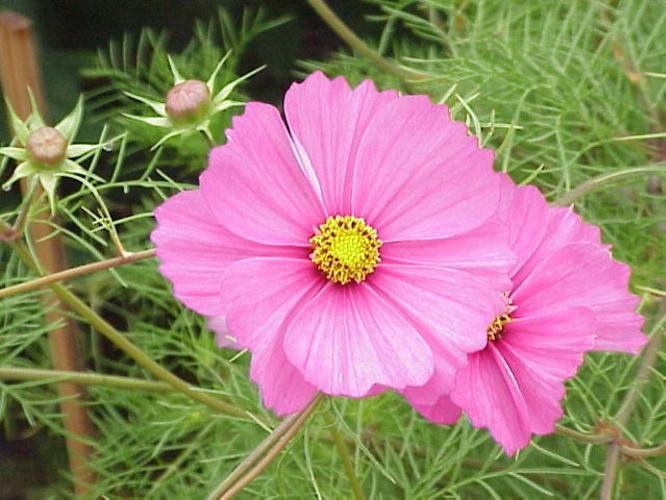
Label: mexican aster